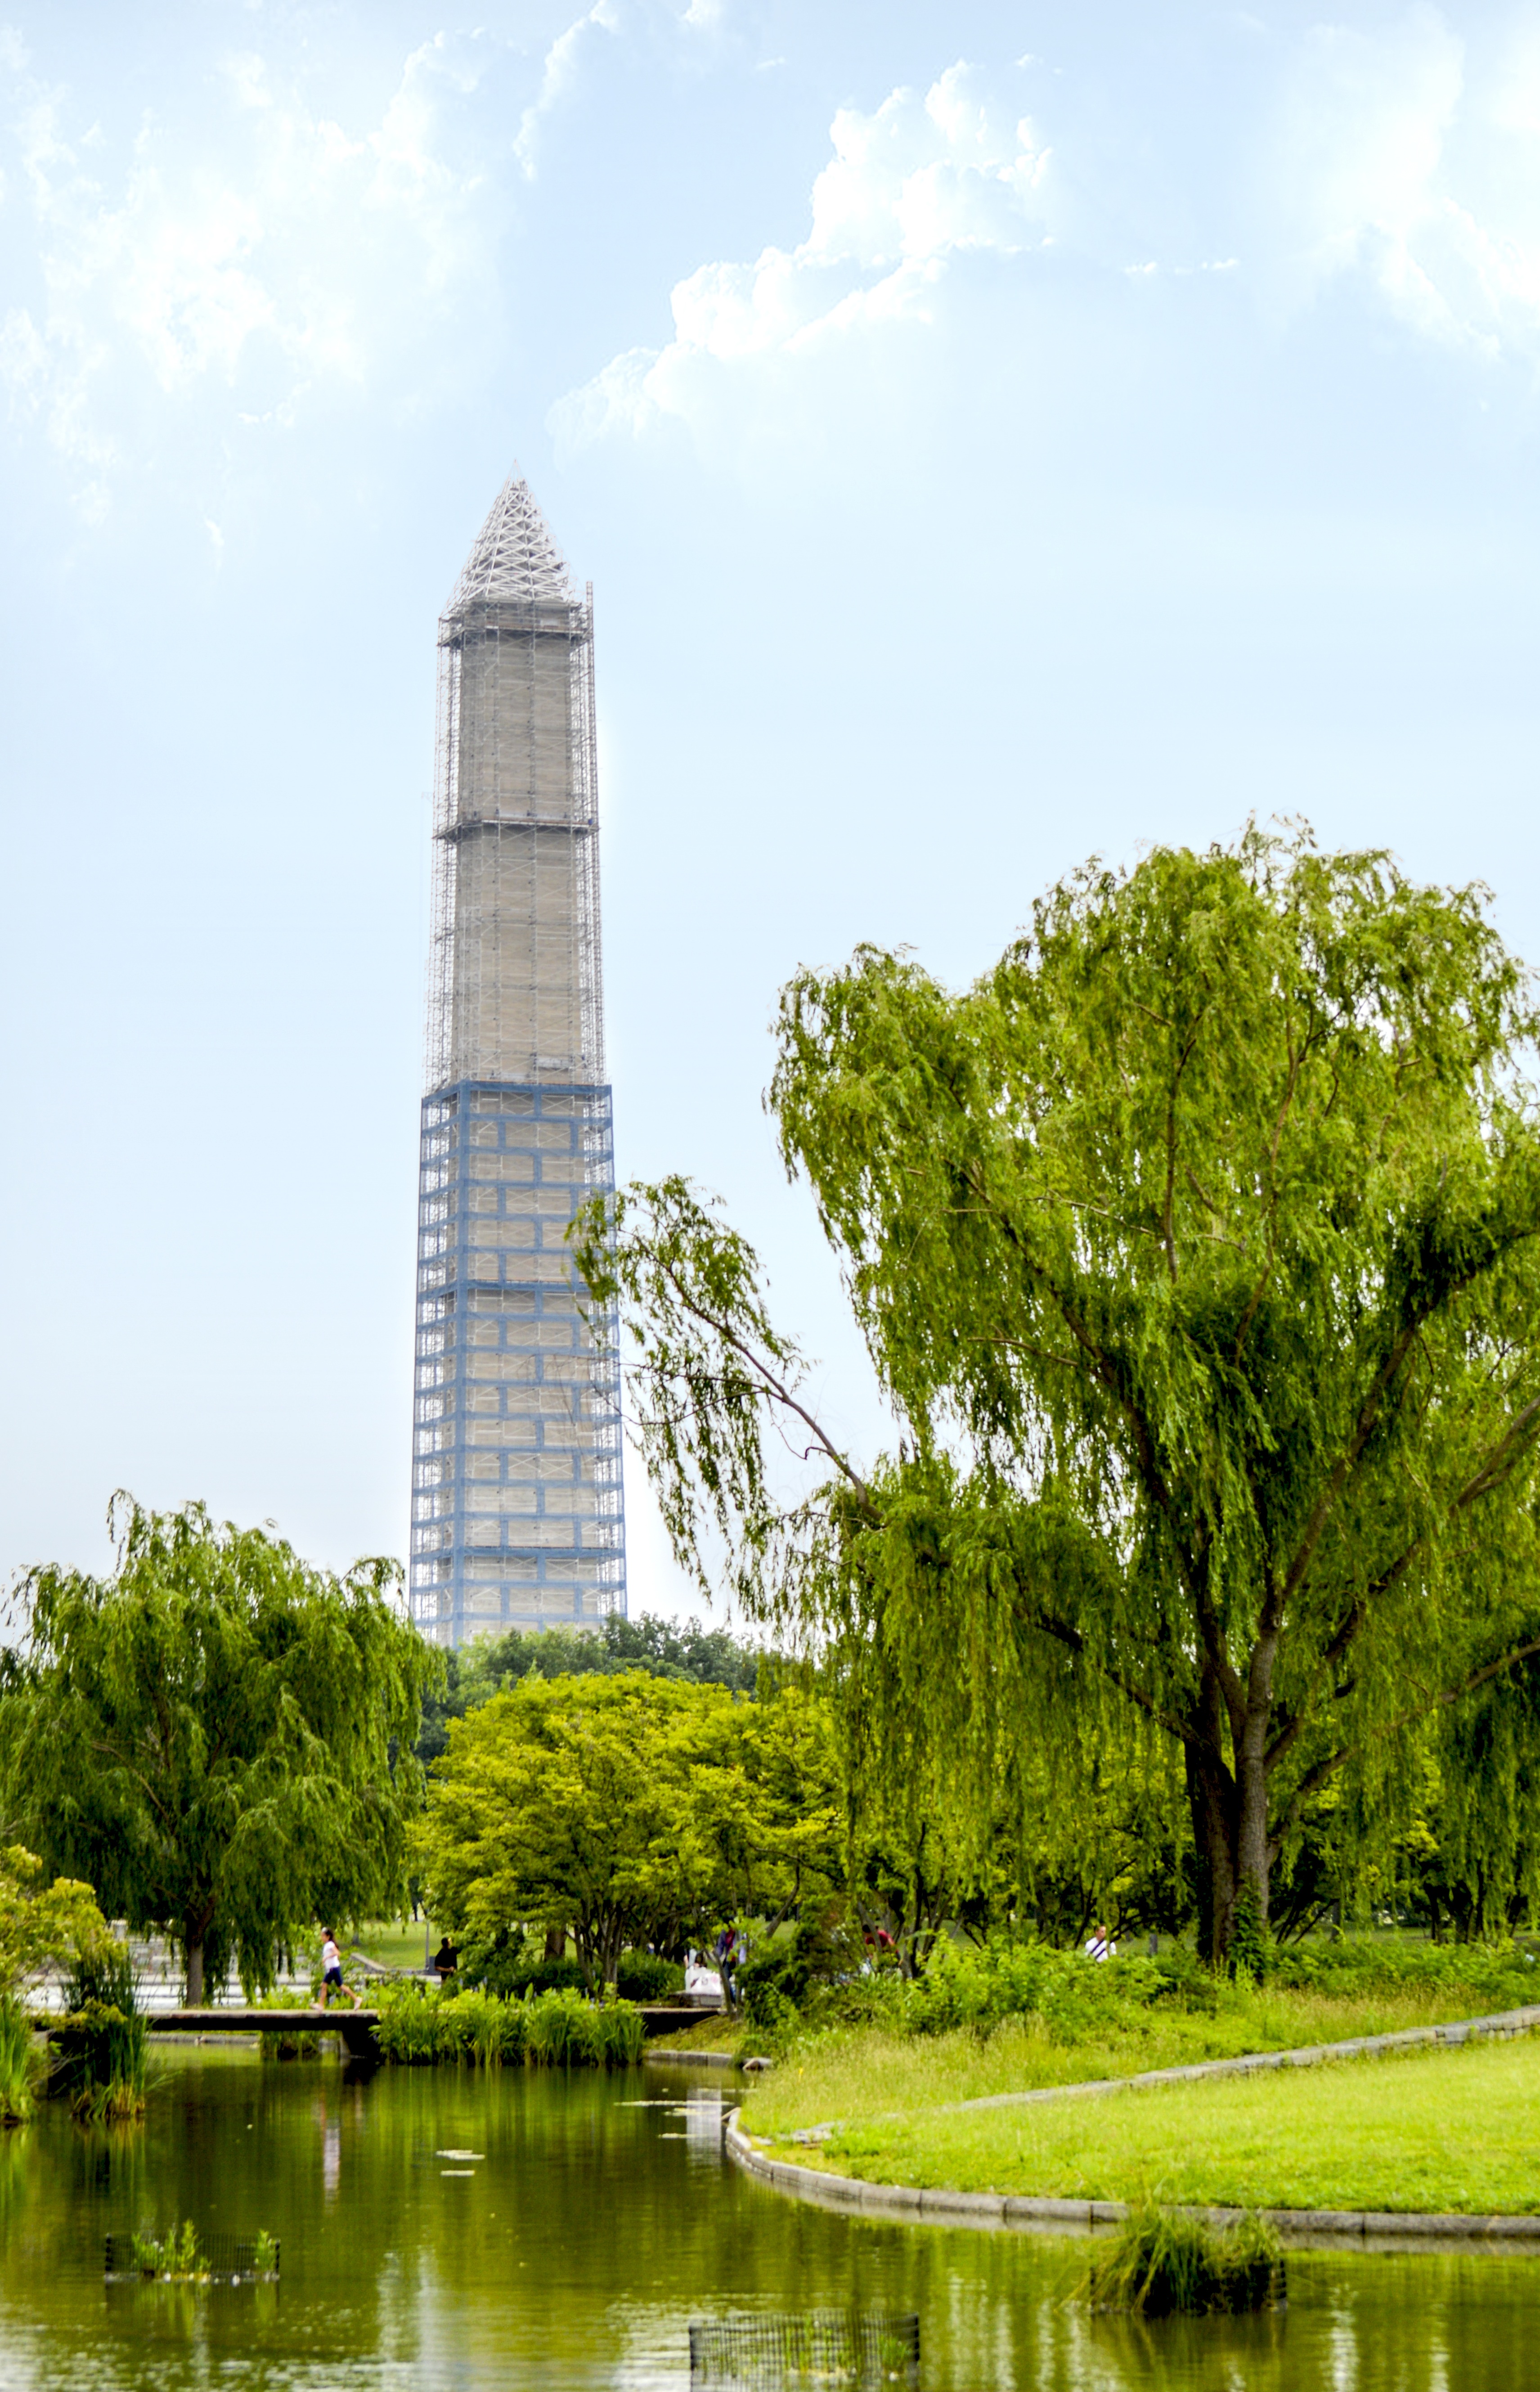
tree, water, architecture, people, sky, street, flower, town, city, skyscraper, river, monument, vacation, travel, reflection, tower, park, usa, landmark, garden, tourism, waterway, tower block, history, famous, washington dc